Misión Santo Tomás de Aquino

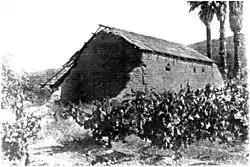
Second site of the mission in 1926.

A full reconstruction of the final mission site is nearly impossible, because the foundations have been destroyed by constant plowing through the years. However, it is possible to form a mental picture of the evolving mission infrastructure with the aid of reports from contemporary priests.